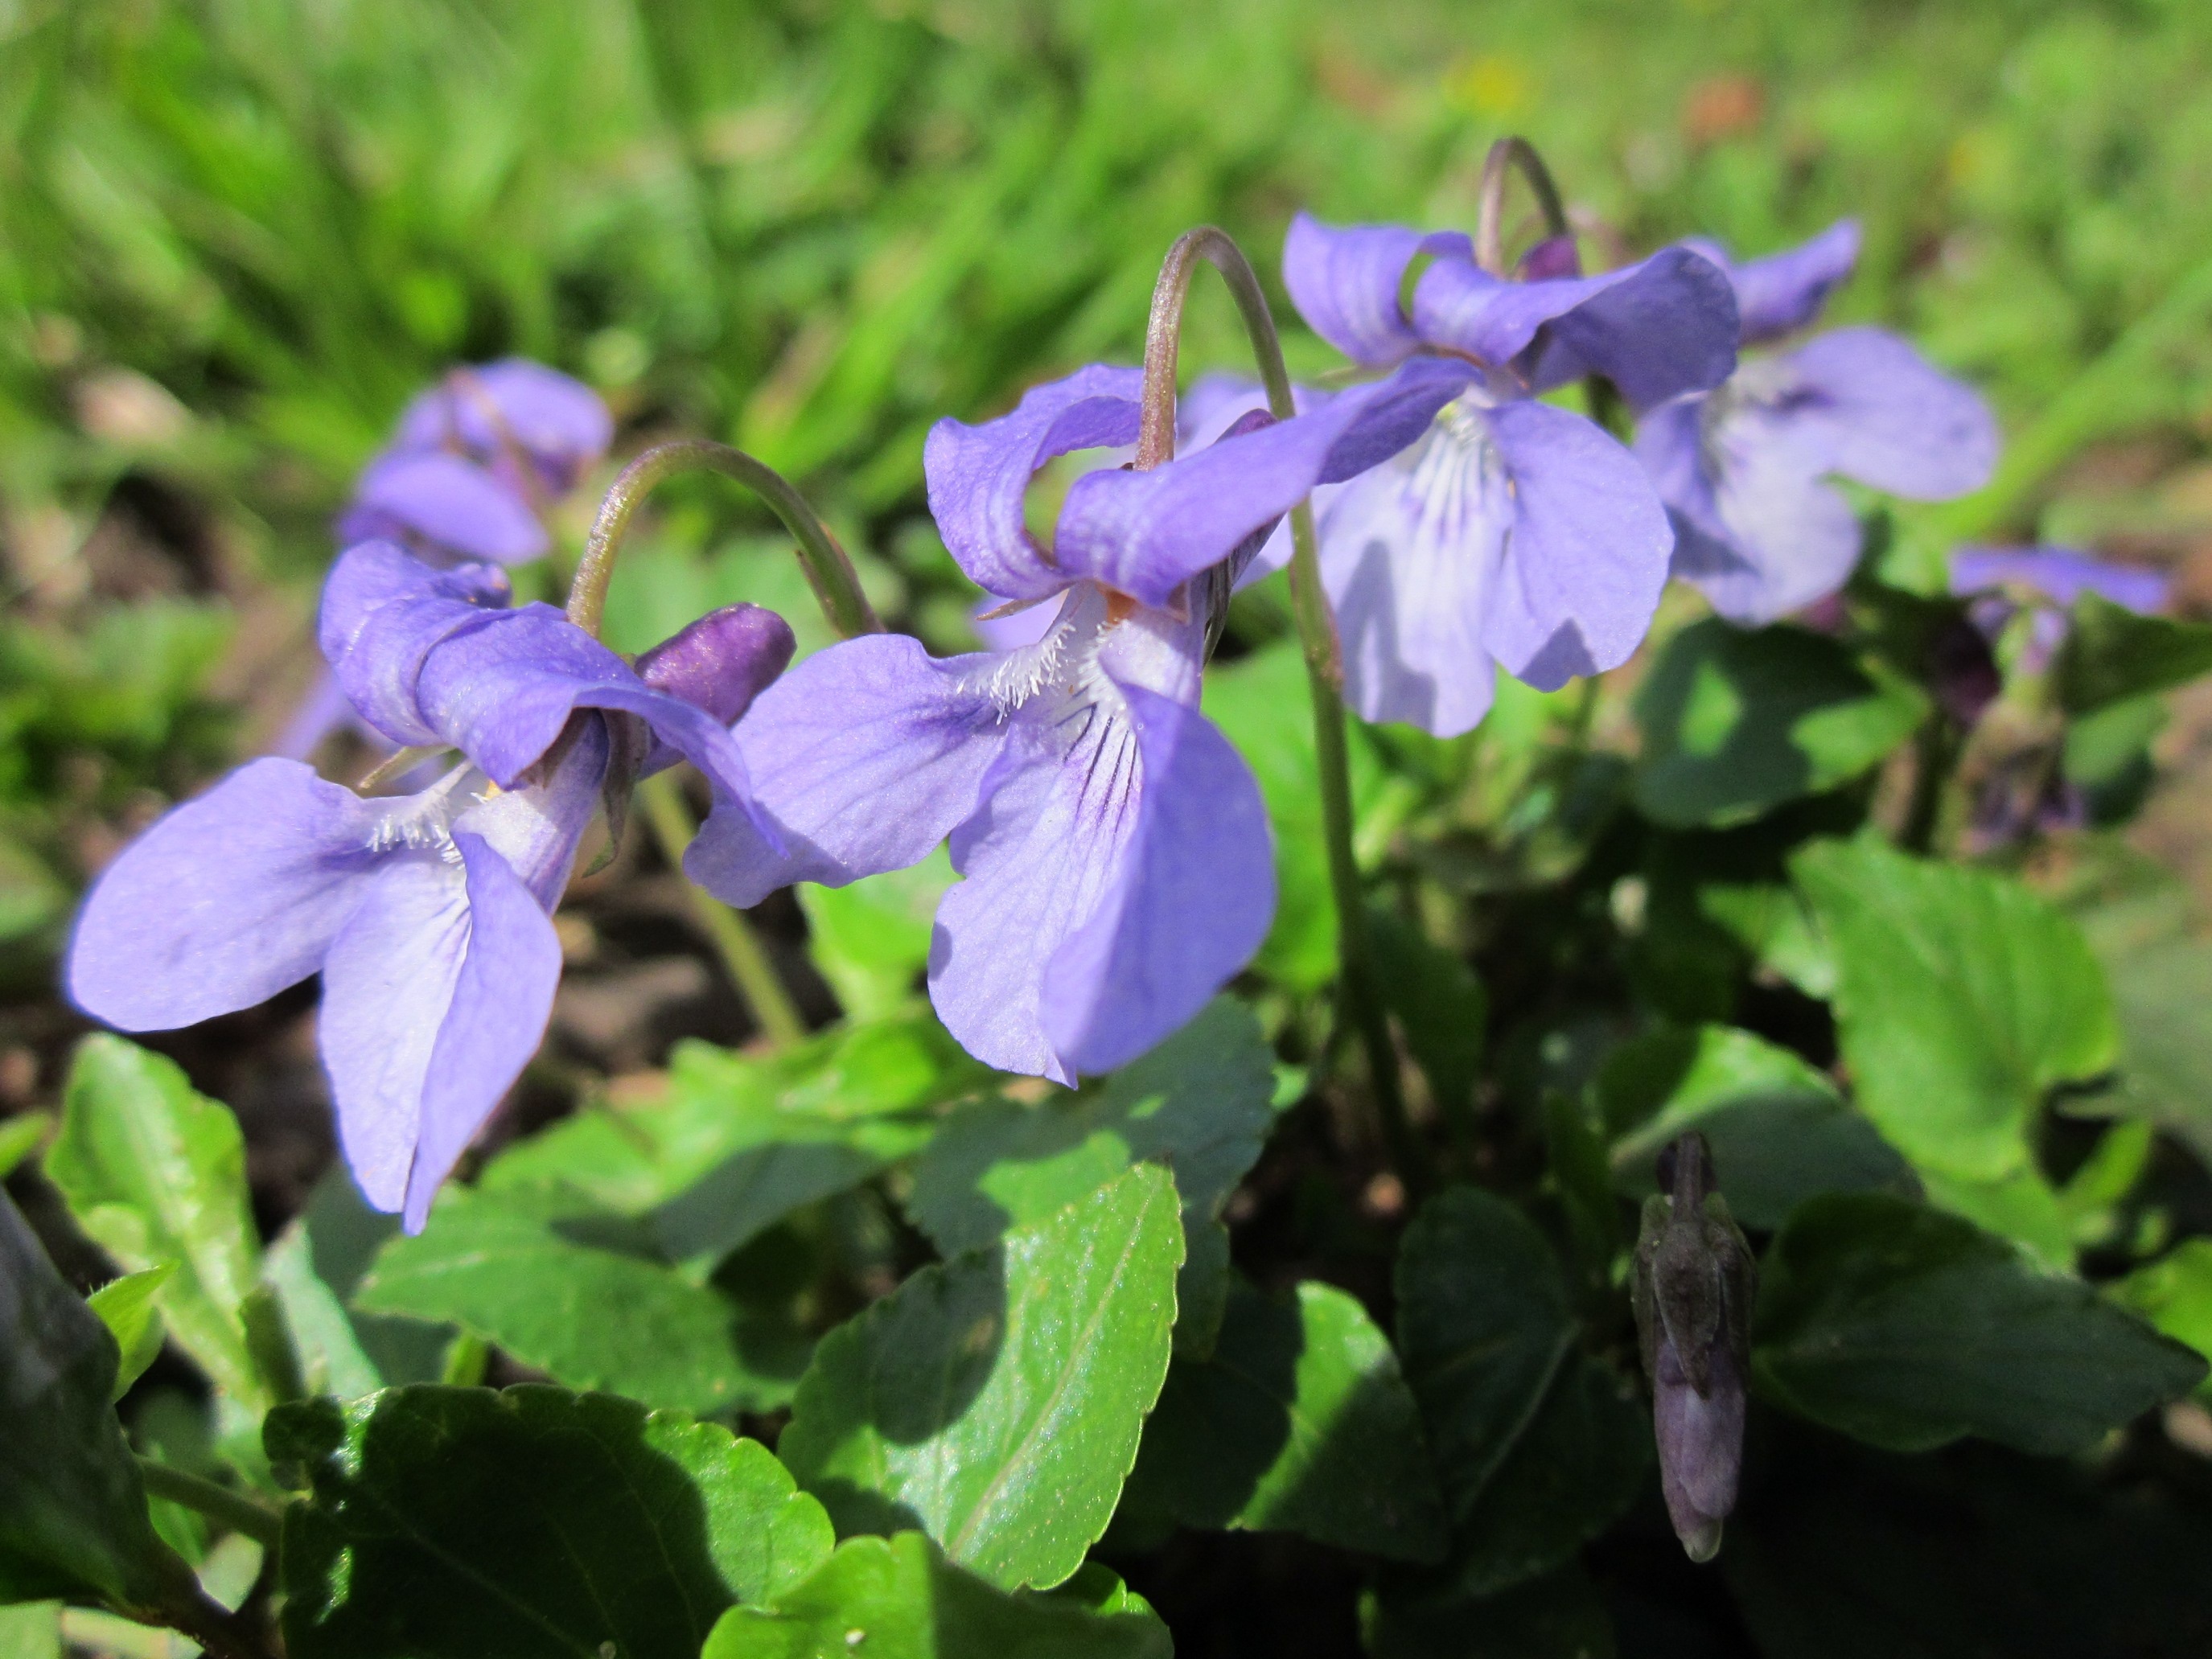
blossom, plant, flower, botany, flora, wildflower, species, viola, flowering plant, dayflower, bellflower family, annual plant, land plant, violet family, dayflower family, viola odorata, wood violet, sweet violet, english violet, common violet, florist's violet, garden violet